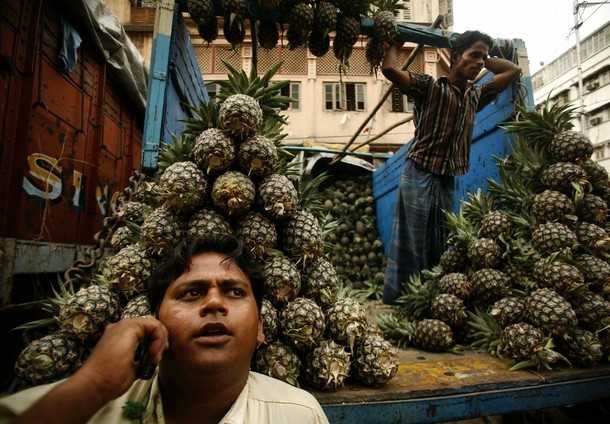
Label: Pineapple